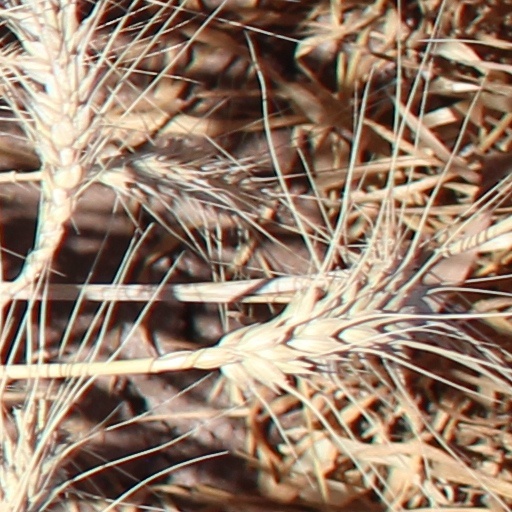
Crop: wheat